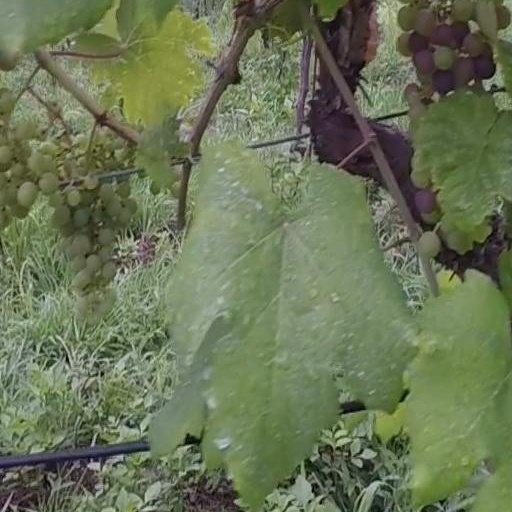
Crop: grape